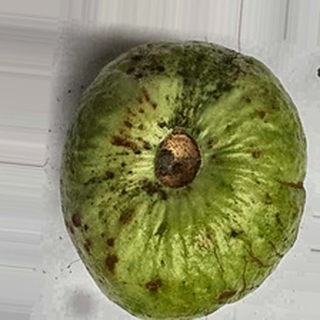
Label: guava_anthracnose